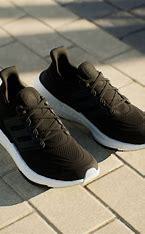
Brand: Adidas
Model: Ultraboost Light Lauf